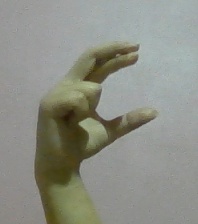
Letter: thal